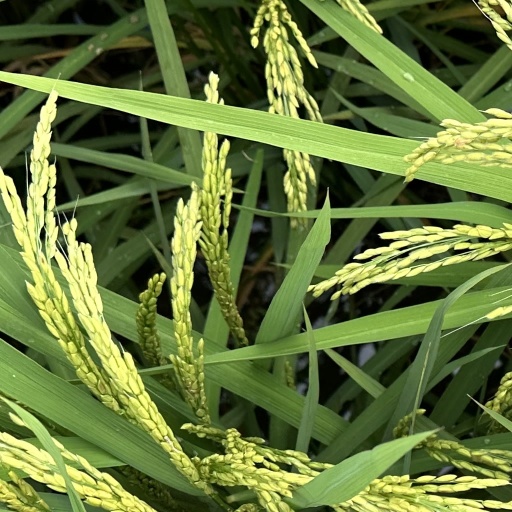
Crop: rice